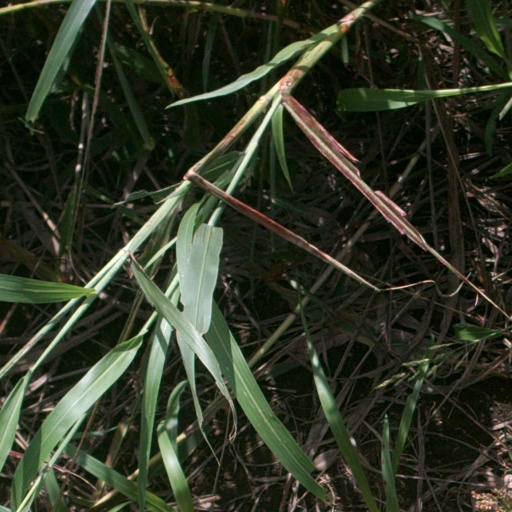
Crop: sorghum